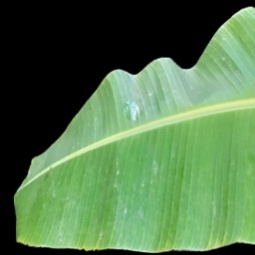
Label: Healthy